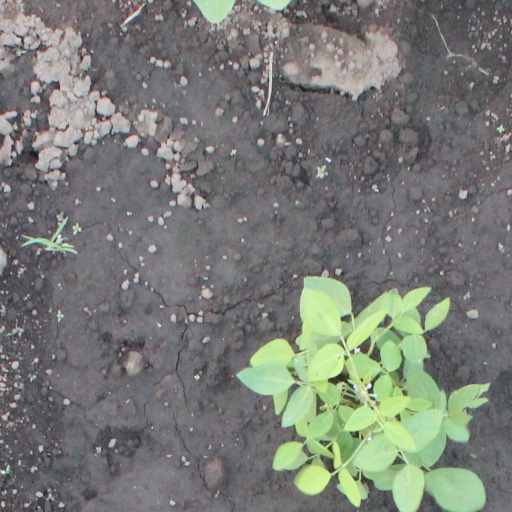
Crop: soybean